USS Santa Rosalia

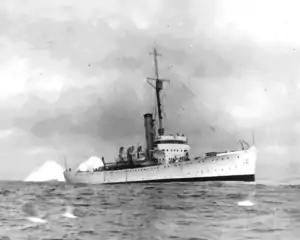
searched for "Stefanos Costomenis" after she was abandoned.

"Stefanos Costomenis" was left unmanned but afloat, which made her a shipping hazard. The United States Coast Guard sent to the Greek ship's last known position, ready to sink her if necessary. But "Champlain" did not find her, and it is presumed "Stefanos Costomenis" had foundered.